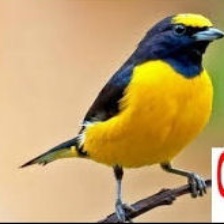
Species: ANTILLEAN EUPHONIA
Scientific name: EUPHONIA MUSICA